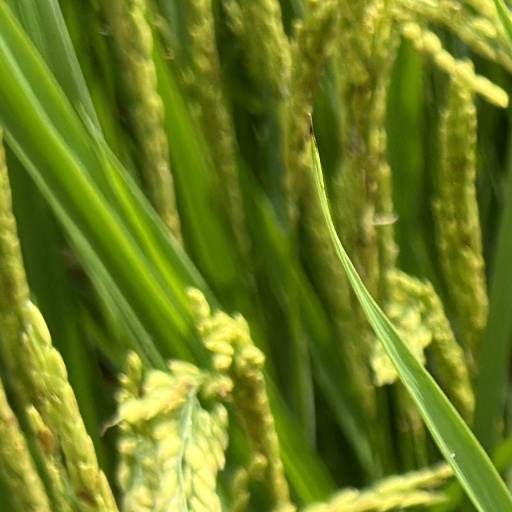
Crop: rice